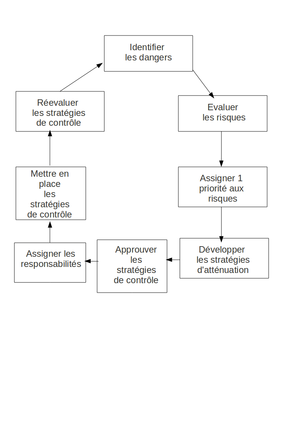
Description de la boucle de gestion de la sécurité
Dans les années 1990, James Reason, un professeur de psychologie de l'université de Manchester a tenté de décrire une nouvelle approche de la gestion de la sécurité qui se focalise sur les facteurs de l’organisation mis en jeu dans les accidents.